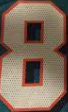
Number: 8